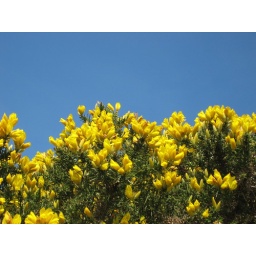
Gorse against a blue blue sky